Elbit Skylark

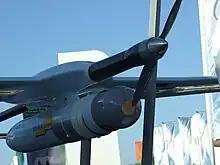
Skylark 2 closeup

The Elbit Systems Skylark I and Skylark II are miniature UAVs developed by Elbit Systems. Initial models of the Skylark entered service in 2008.